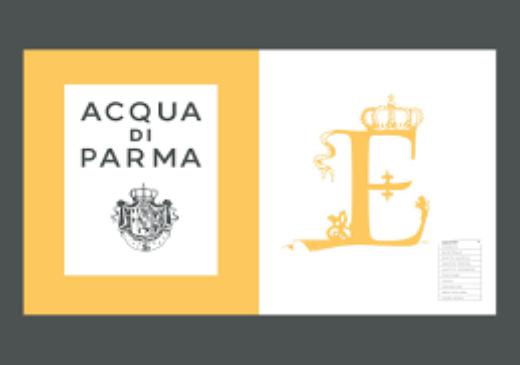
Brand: ACQUA DI PARMA
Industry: Necessities